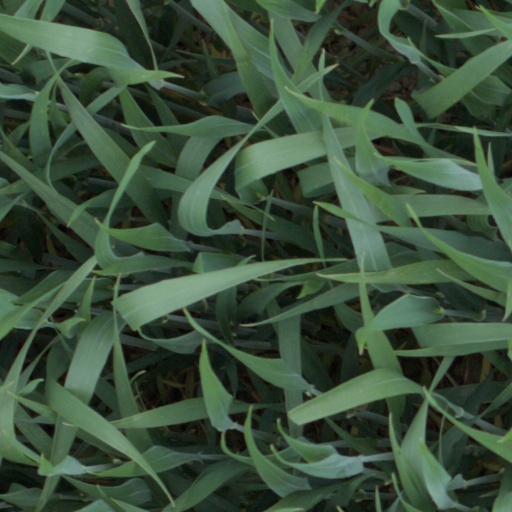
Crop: wheat